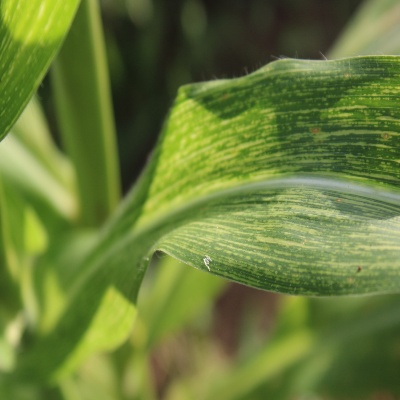
Crop: Maize
Condition: streak virus